The Sentimental Bloke (1961 musical)

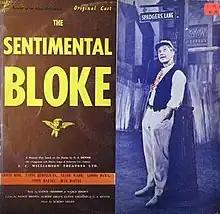
Original cast album

The Sentimental Bloke is a 1961 Australian musical by Albert Arlen, Nancy Brown and Lloyd Thomson based on "Songs of a Sentimental Bloke" by C.J. Dennis. Set in Melbourne, it is one of the most successful Australian musicals of the 20th century.